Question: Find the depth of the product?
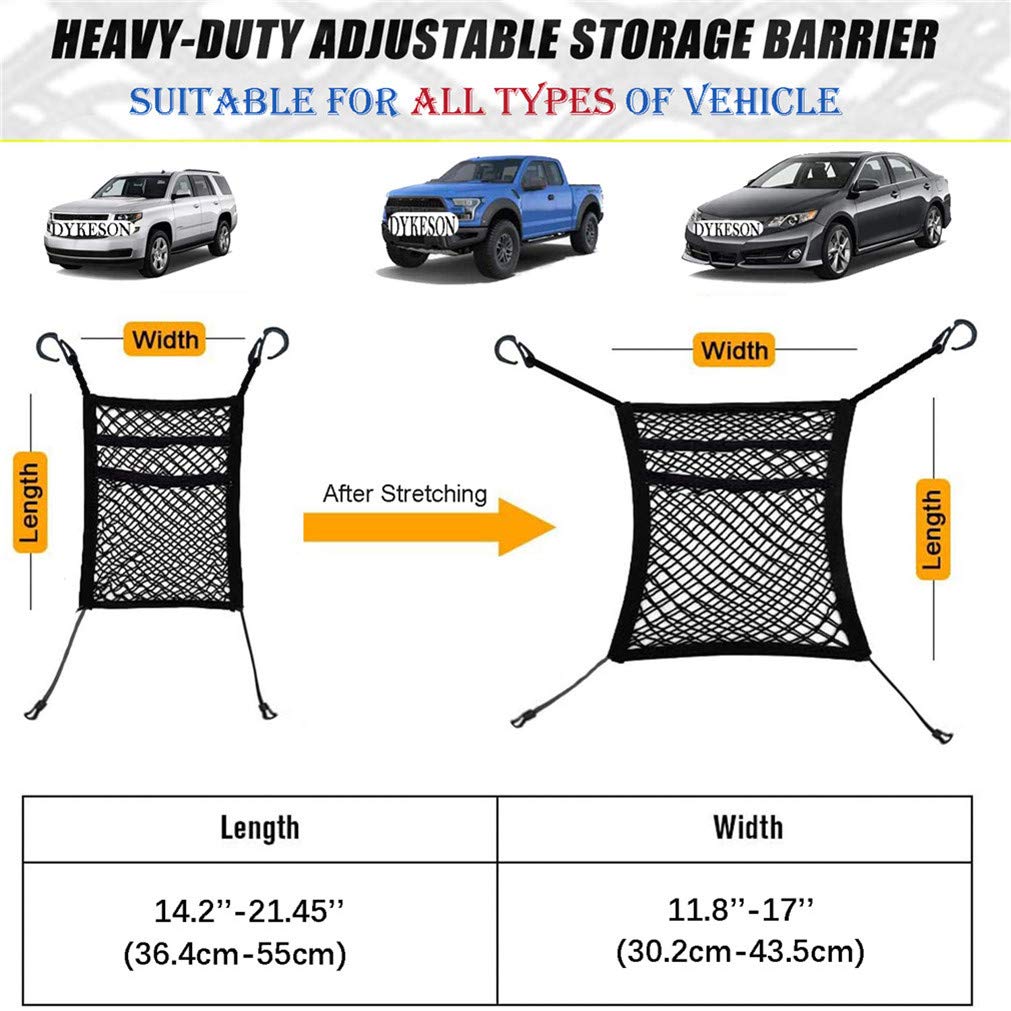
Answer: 36.4 centimetre